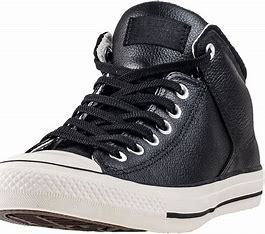
Brand: Converse
Model: Ctas Hi